Leonid Kalashnikov

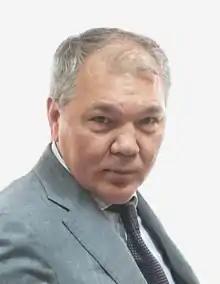
Kalashnikov in 2019

Leonid Ivanovich Kalashnikov (born 6 August 1960) is a deputy for the Communist Party in the 7th State Duma of the Russian Federation. He is the head of the committee on Commonwealth of Independent States Affairs,